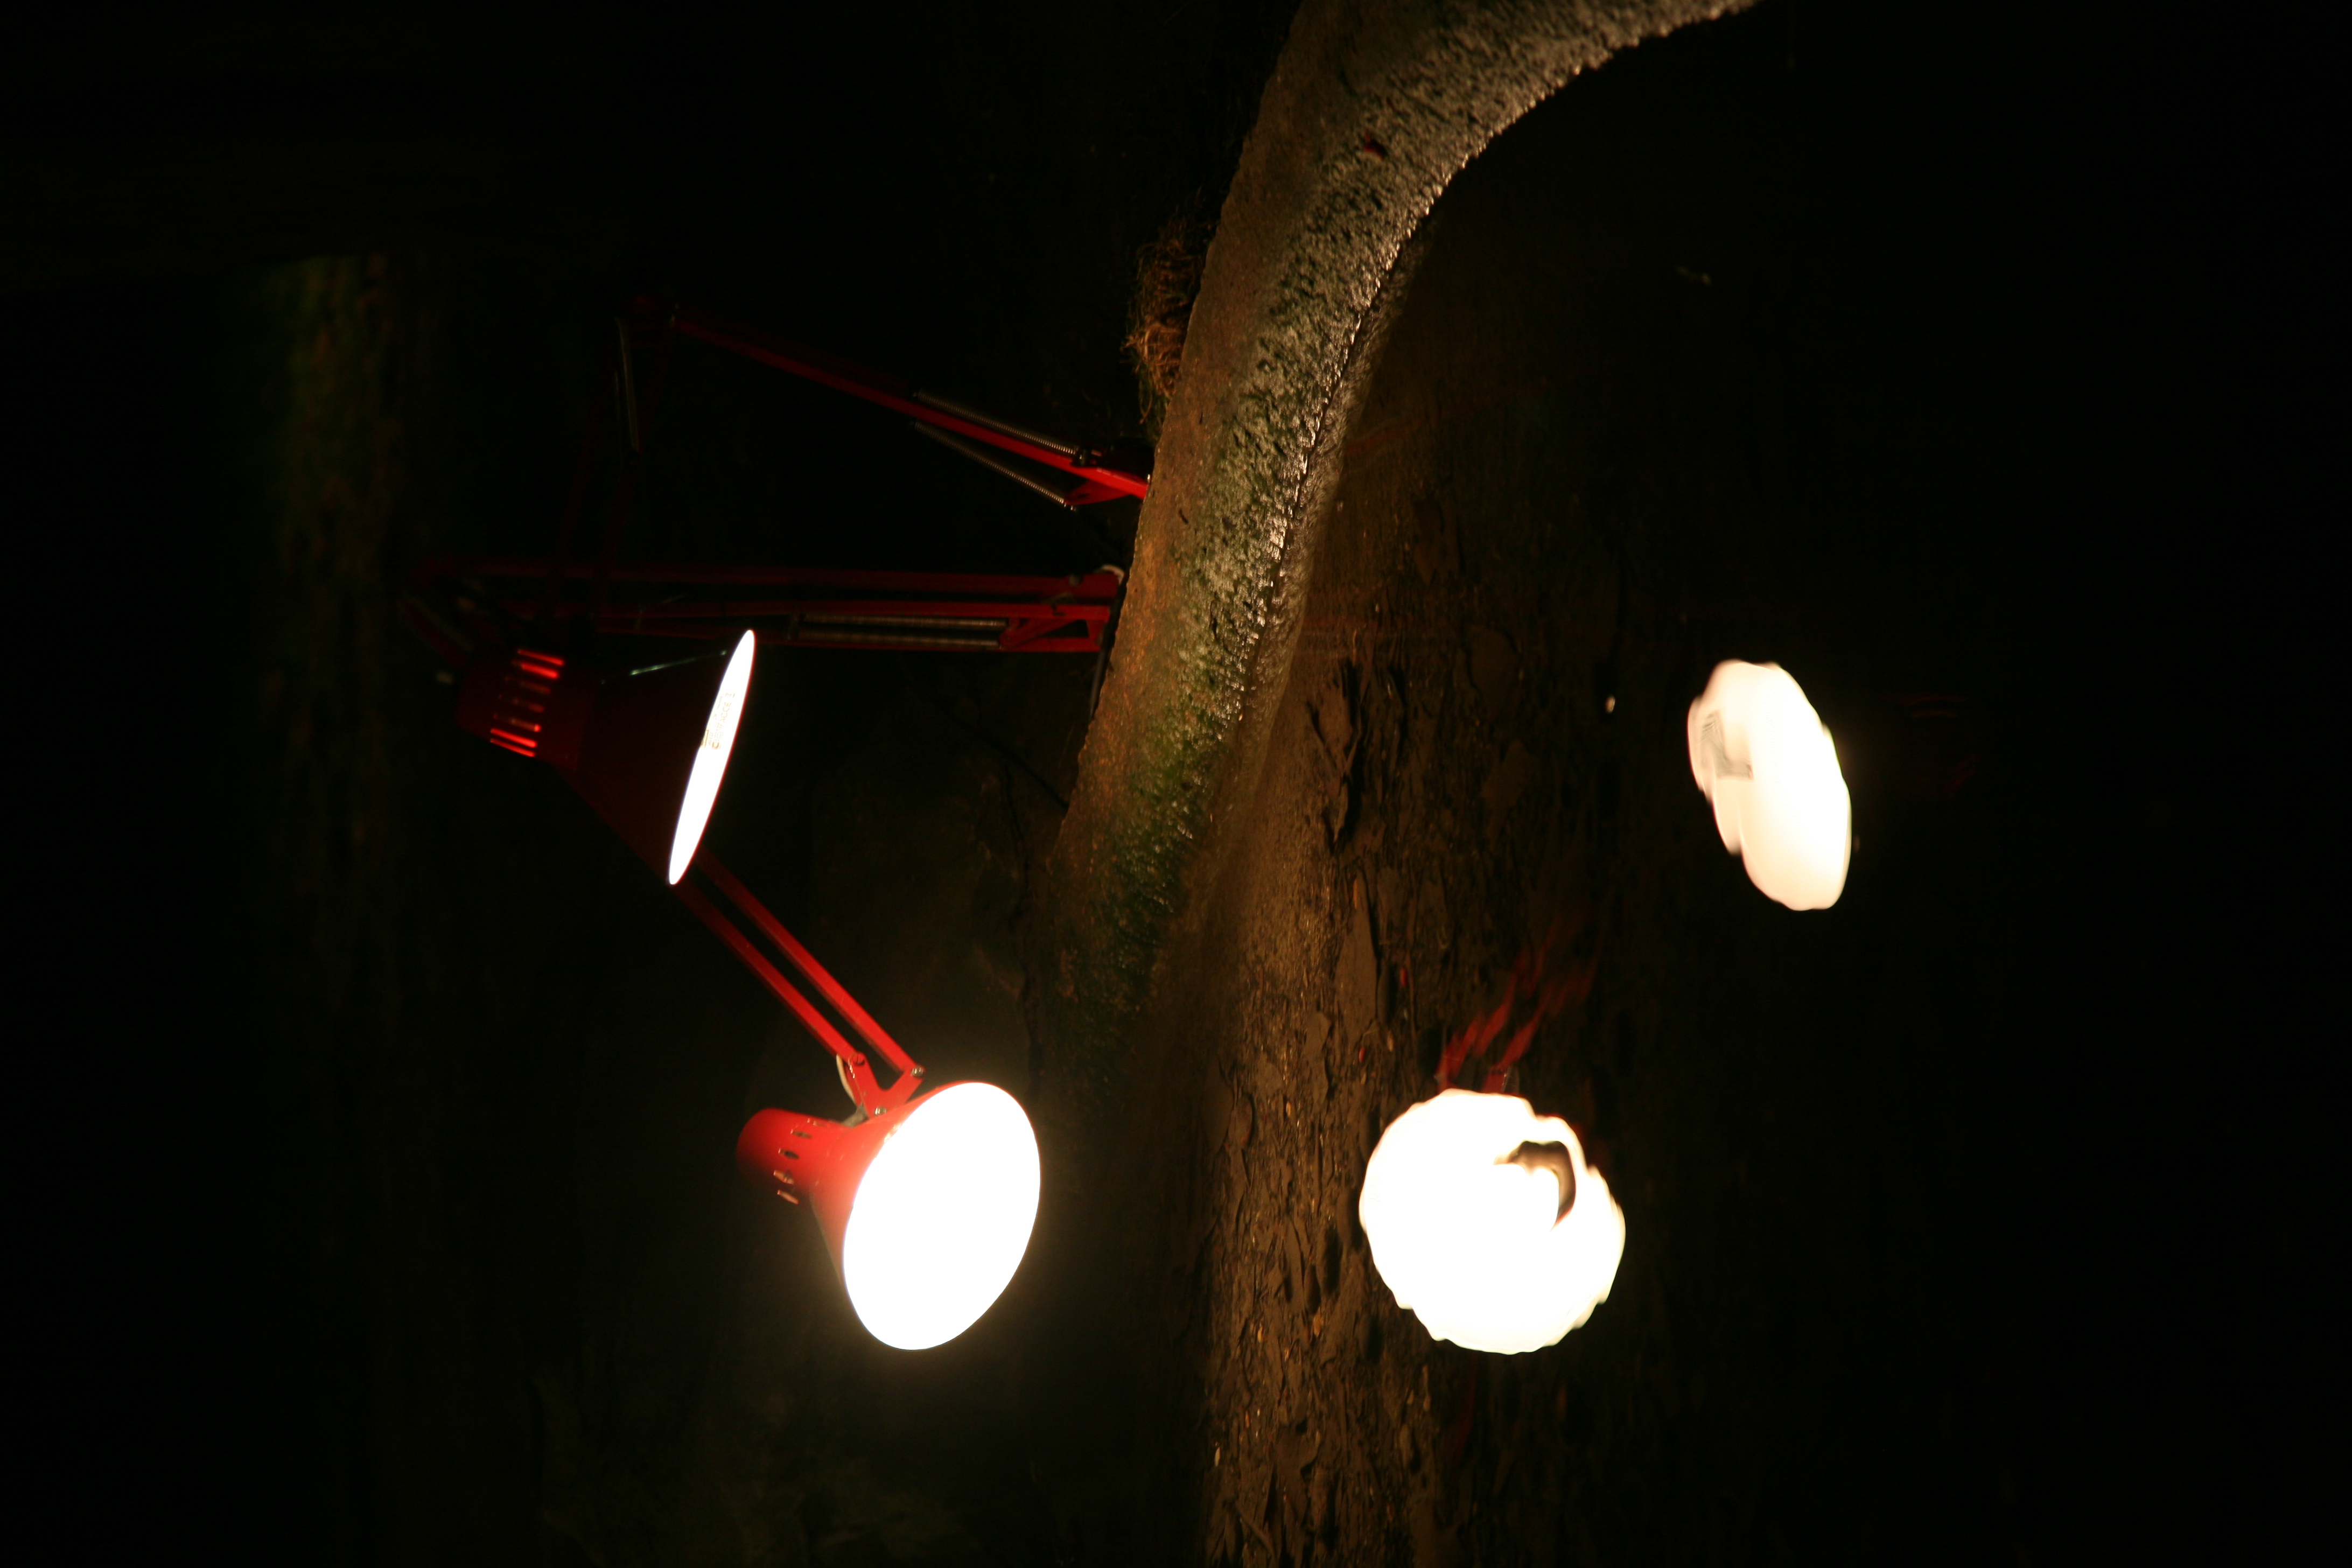
light, night, paris, france, reflection, red, color, park, darkness, lamp, garden, lighting, circle, art, light fixture, parc, kunst, installation, parque, shape, lampe, parco, parigi, nuitblanche, parijs, whitenight, pary, butteschaumont, installationartists, conceptualartists, lampada, runeguneriussen, lampara